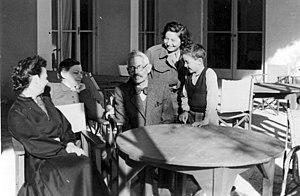
Nahum Vilbush compte parmi les personnalités marquantes du sionisme. Homme d'affaires et industriel, il contribue à la naissance de l'industrialisation du pays d'Israël.